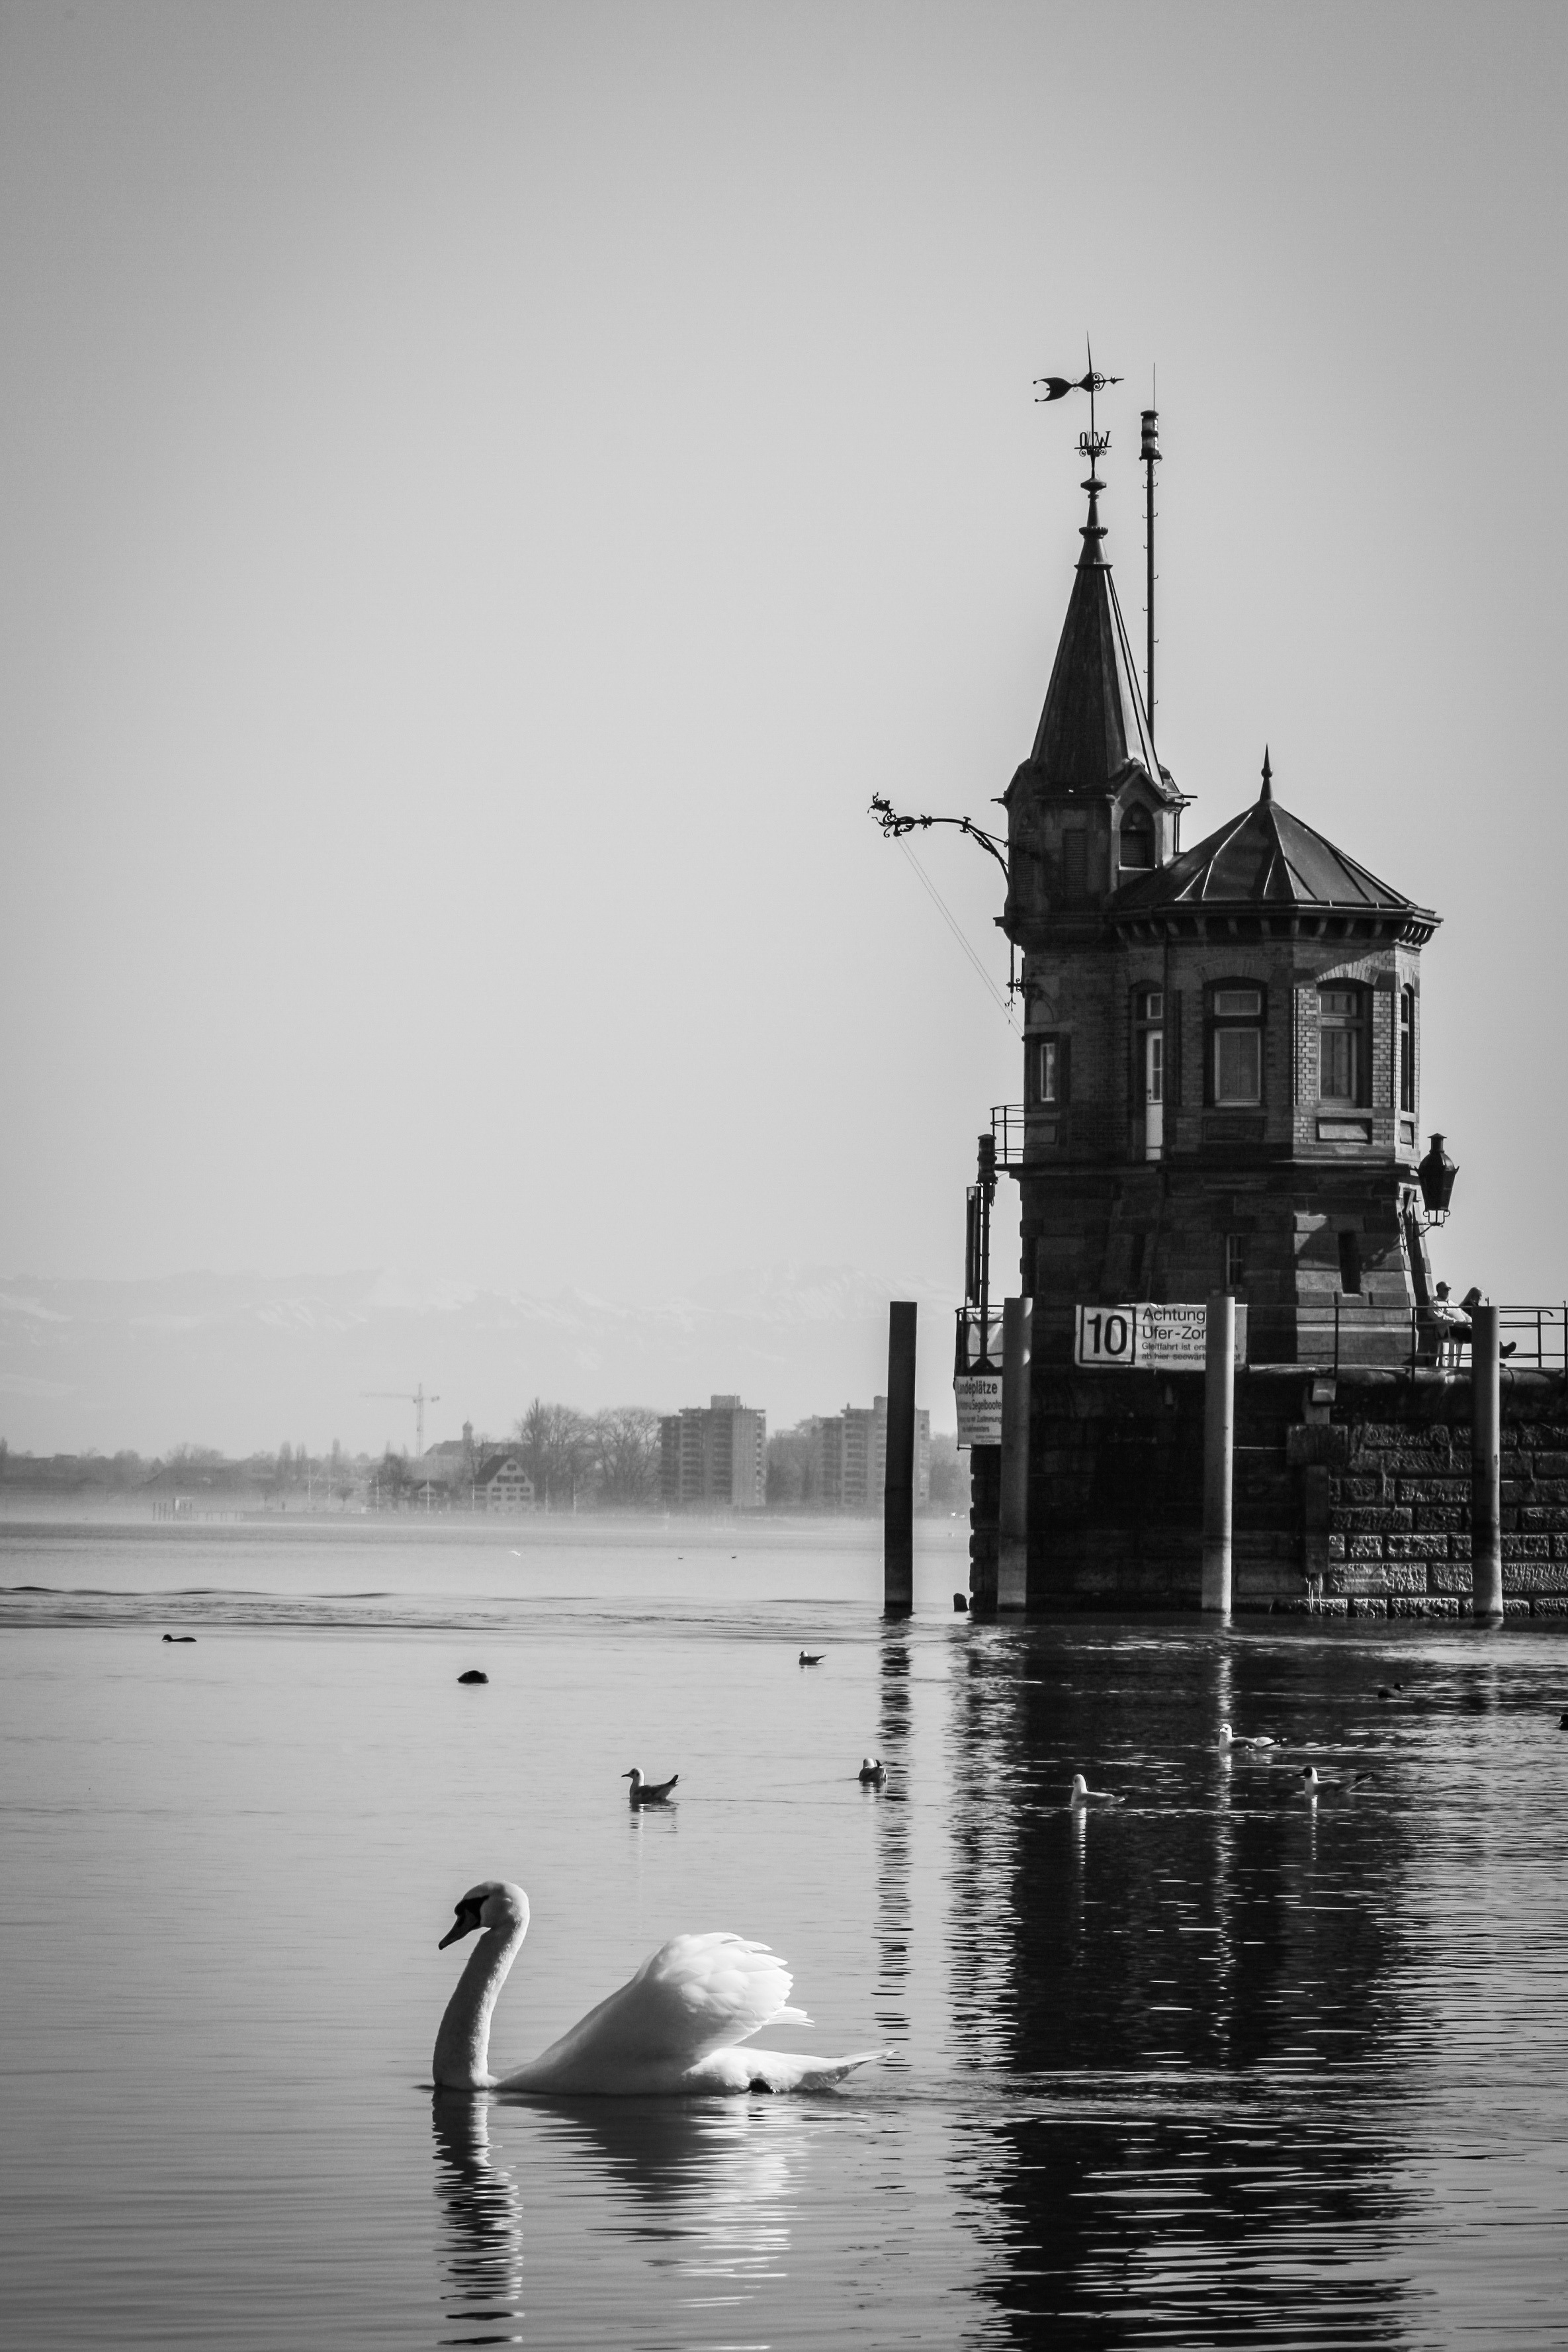
landscape, sea, water, black and white, white, photography, lake, swim, reflection, tower, park, castle, monochrome, swan, germany, waters, monochrome photography, atmospheric phenomenon